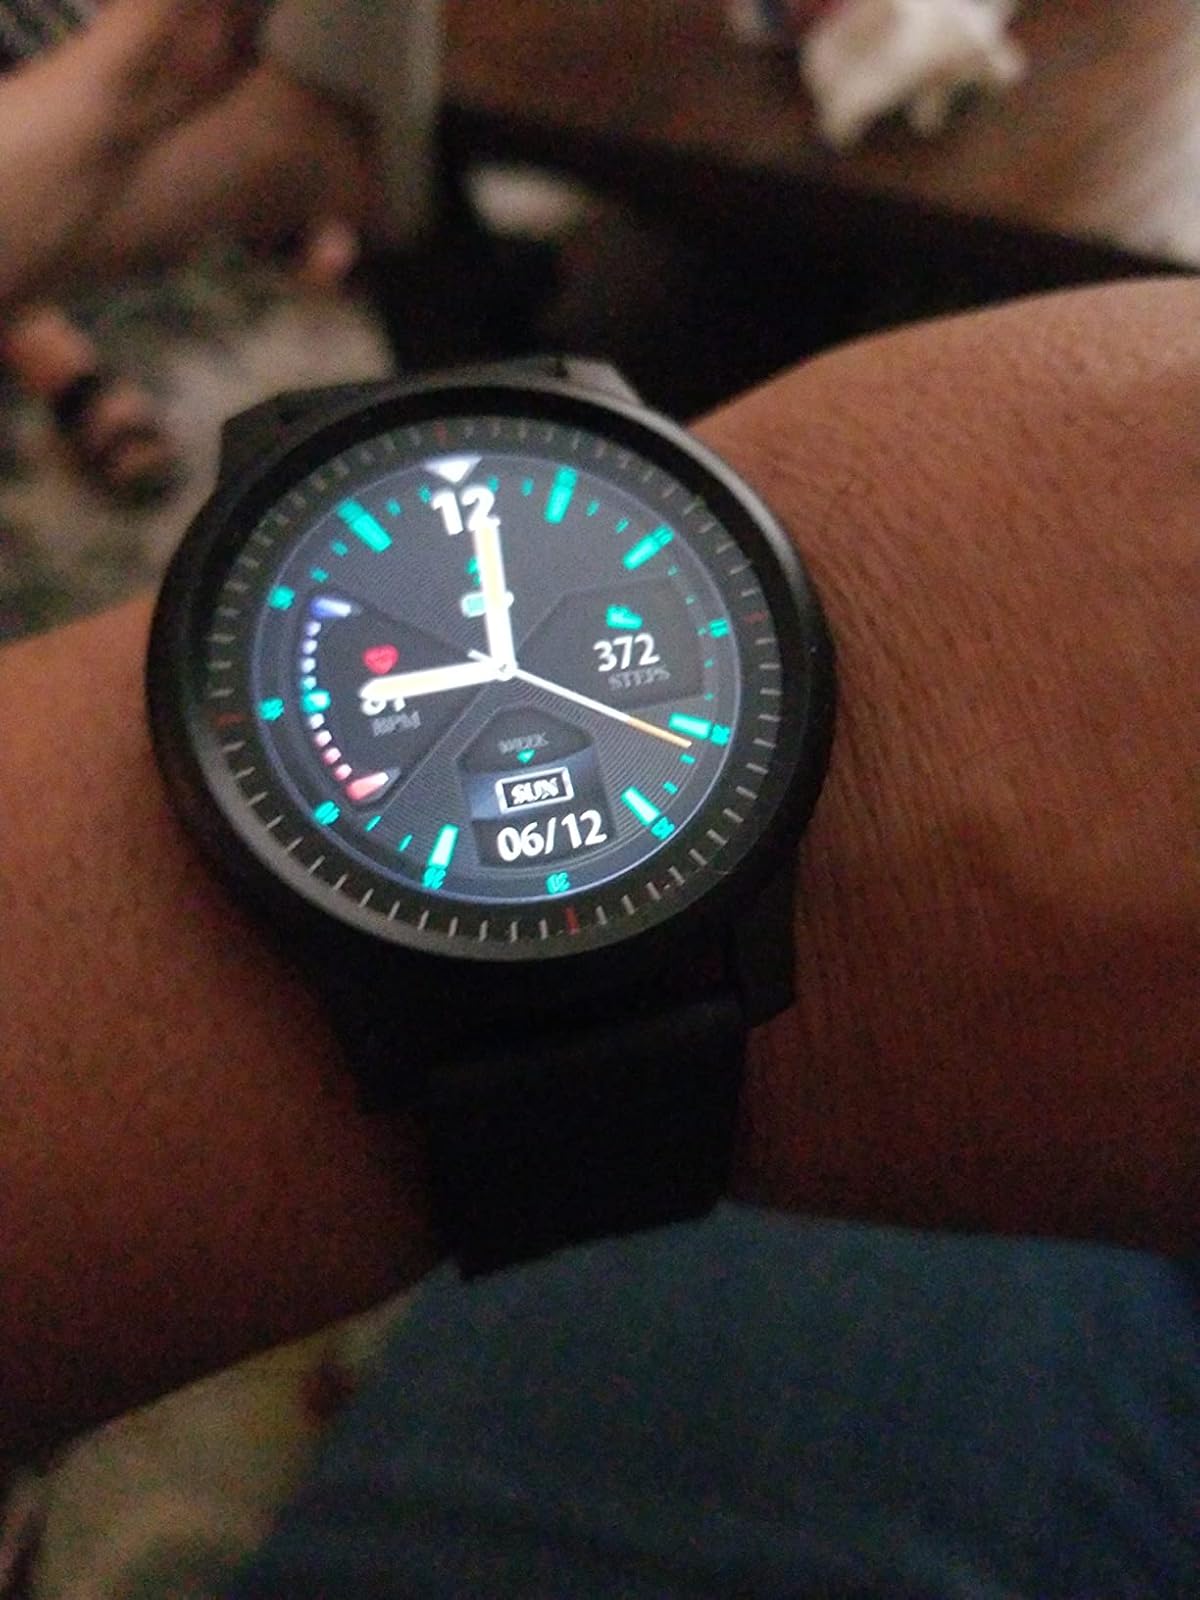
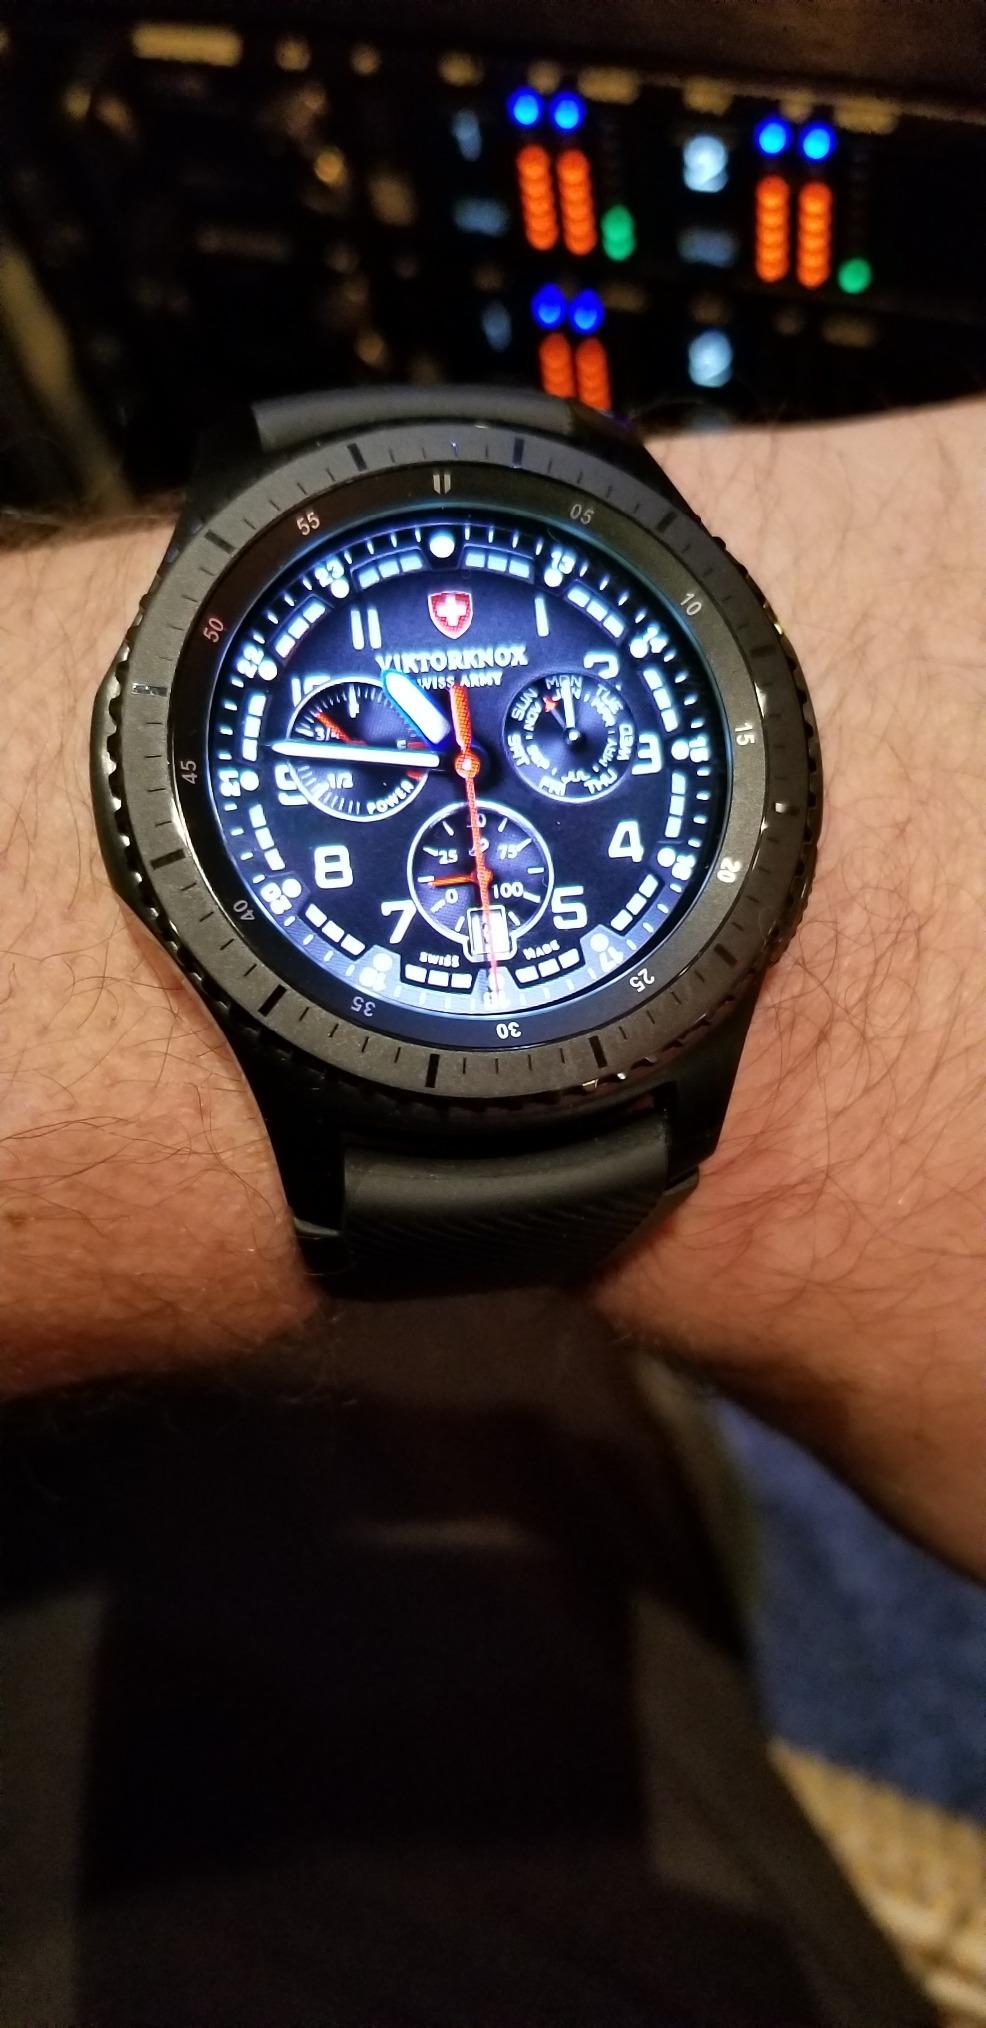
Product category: smartwatch
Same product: no